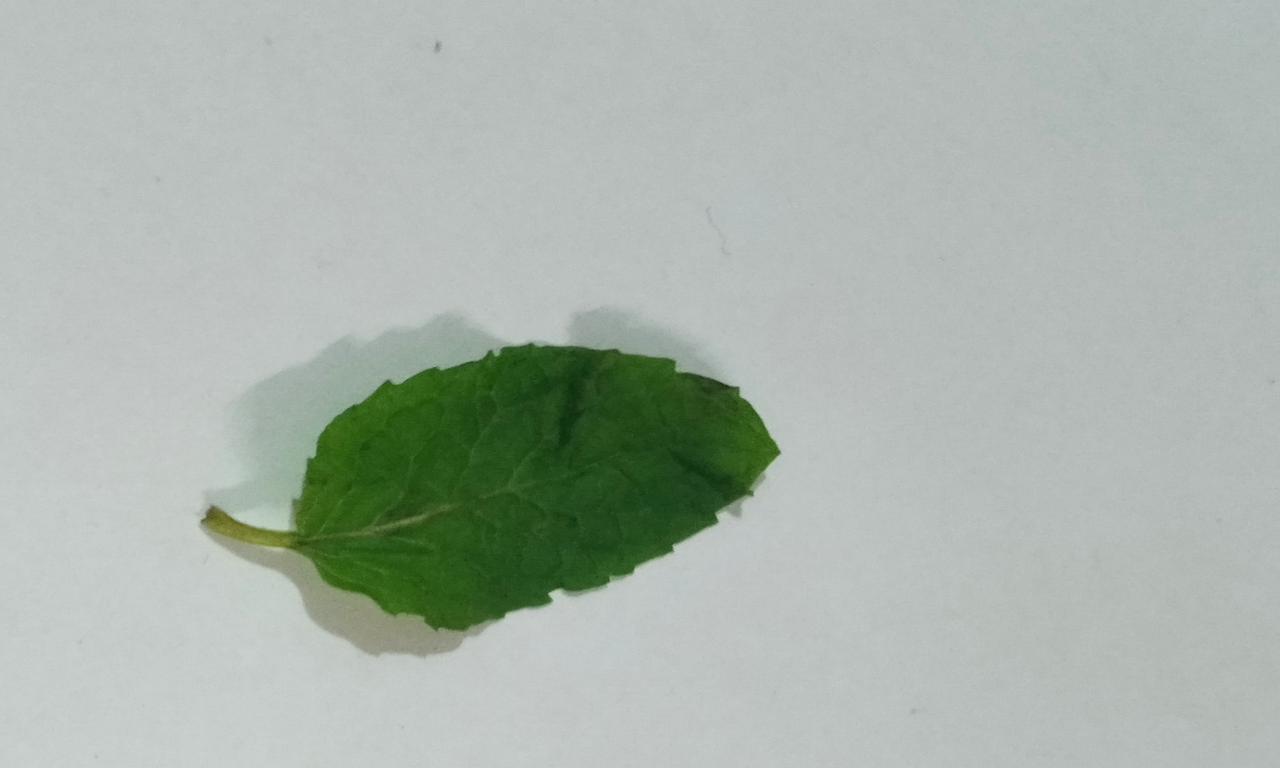
Label: Fresh